2019 Parapan American Games

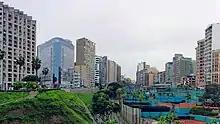
Lima was selected as the host city of the 2019 Parapan American Games

Four bids were submitted for the 2019 Pan and Parapan American Games, and they were officially announced on February 1, 2013. These were Lima in Peru, Santiago in Chile, Ciudad Bolívar in Venezuela and La Punta in Argentina. Lima bid for the games for the second consecutive time after losing to Toronto for the 2015 edition of the games. The other three cities bid for the Parapan American games for the first time. Lima was elected as the host city on October 11, 2013 where PASO members gathered in Toronto, Canada, to elect the host city. The city was considered the favourite to win the rights to host throughout the process.